Carbon Copy (film)

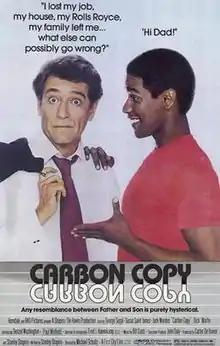
Theatrical release poster

Carbon Copy is a 1981 comedy-drama film directed by Michael Schultz, produced by RKO Pictures and Hemdale Film Corporation, and released by Avco Embassy Pictures. The film stars George Segal, Susan Saint James, Jack Warden and Denzel Washington in his film acting debut. It was the first feature film produced by RKO after a break of many years.